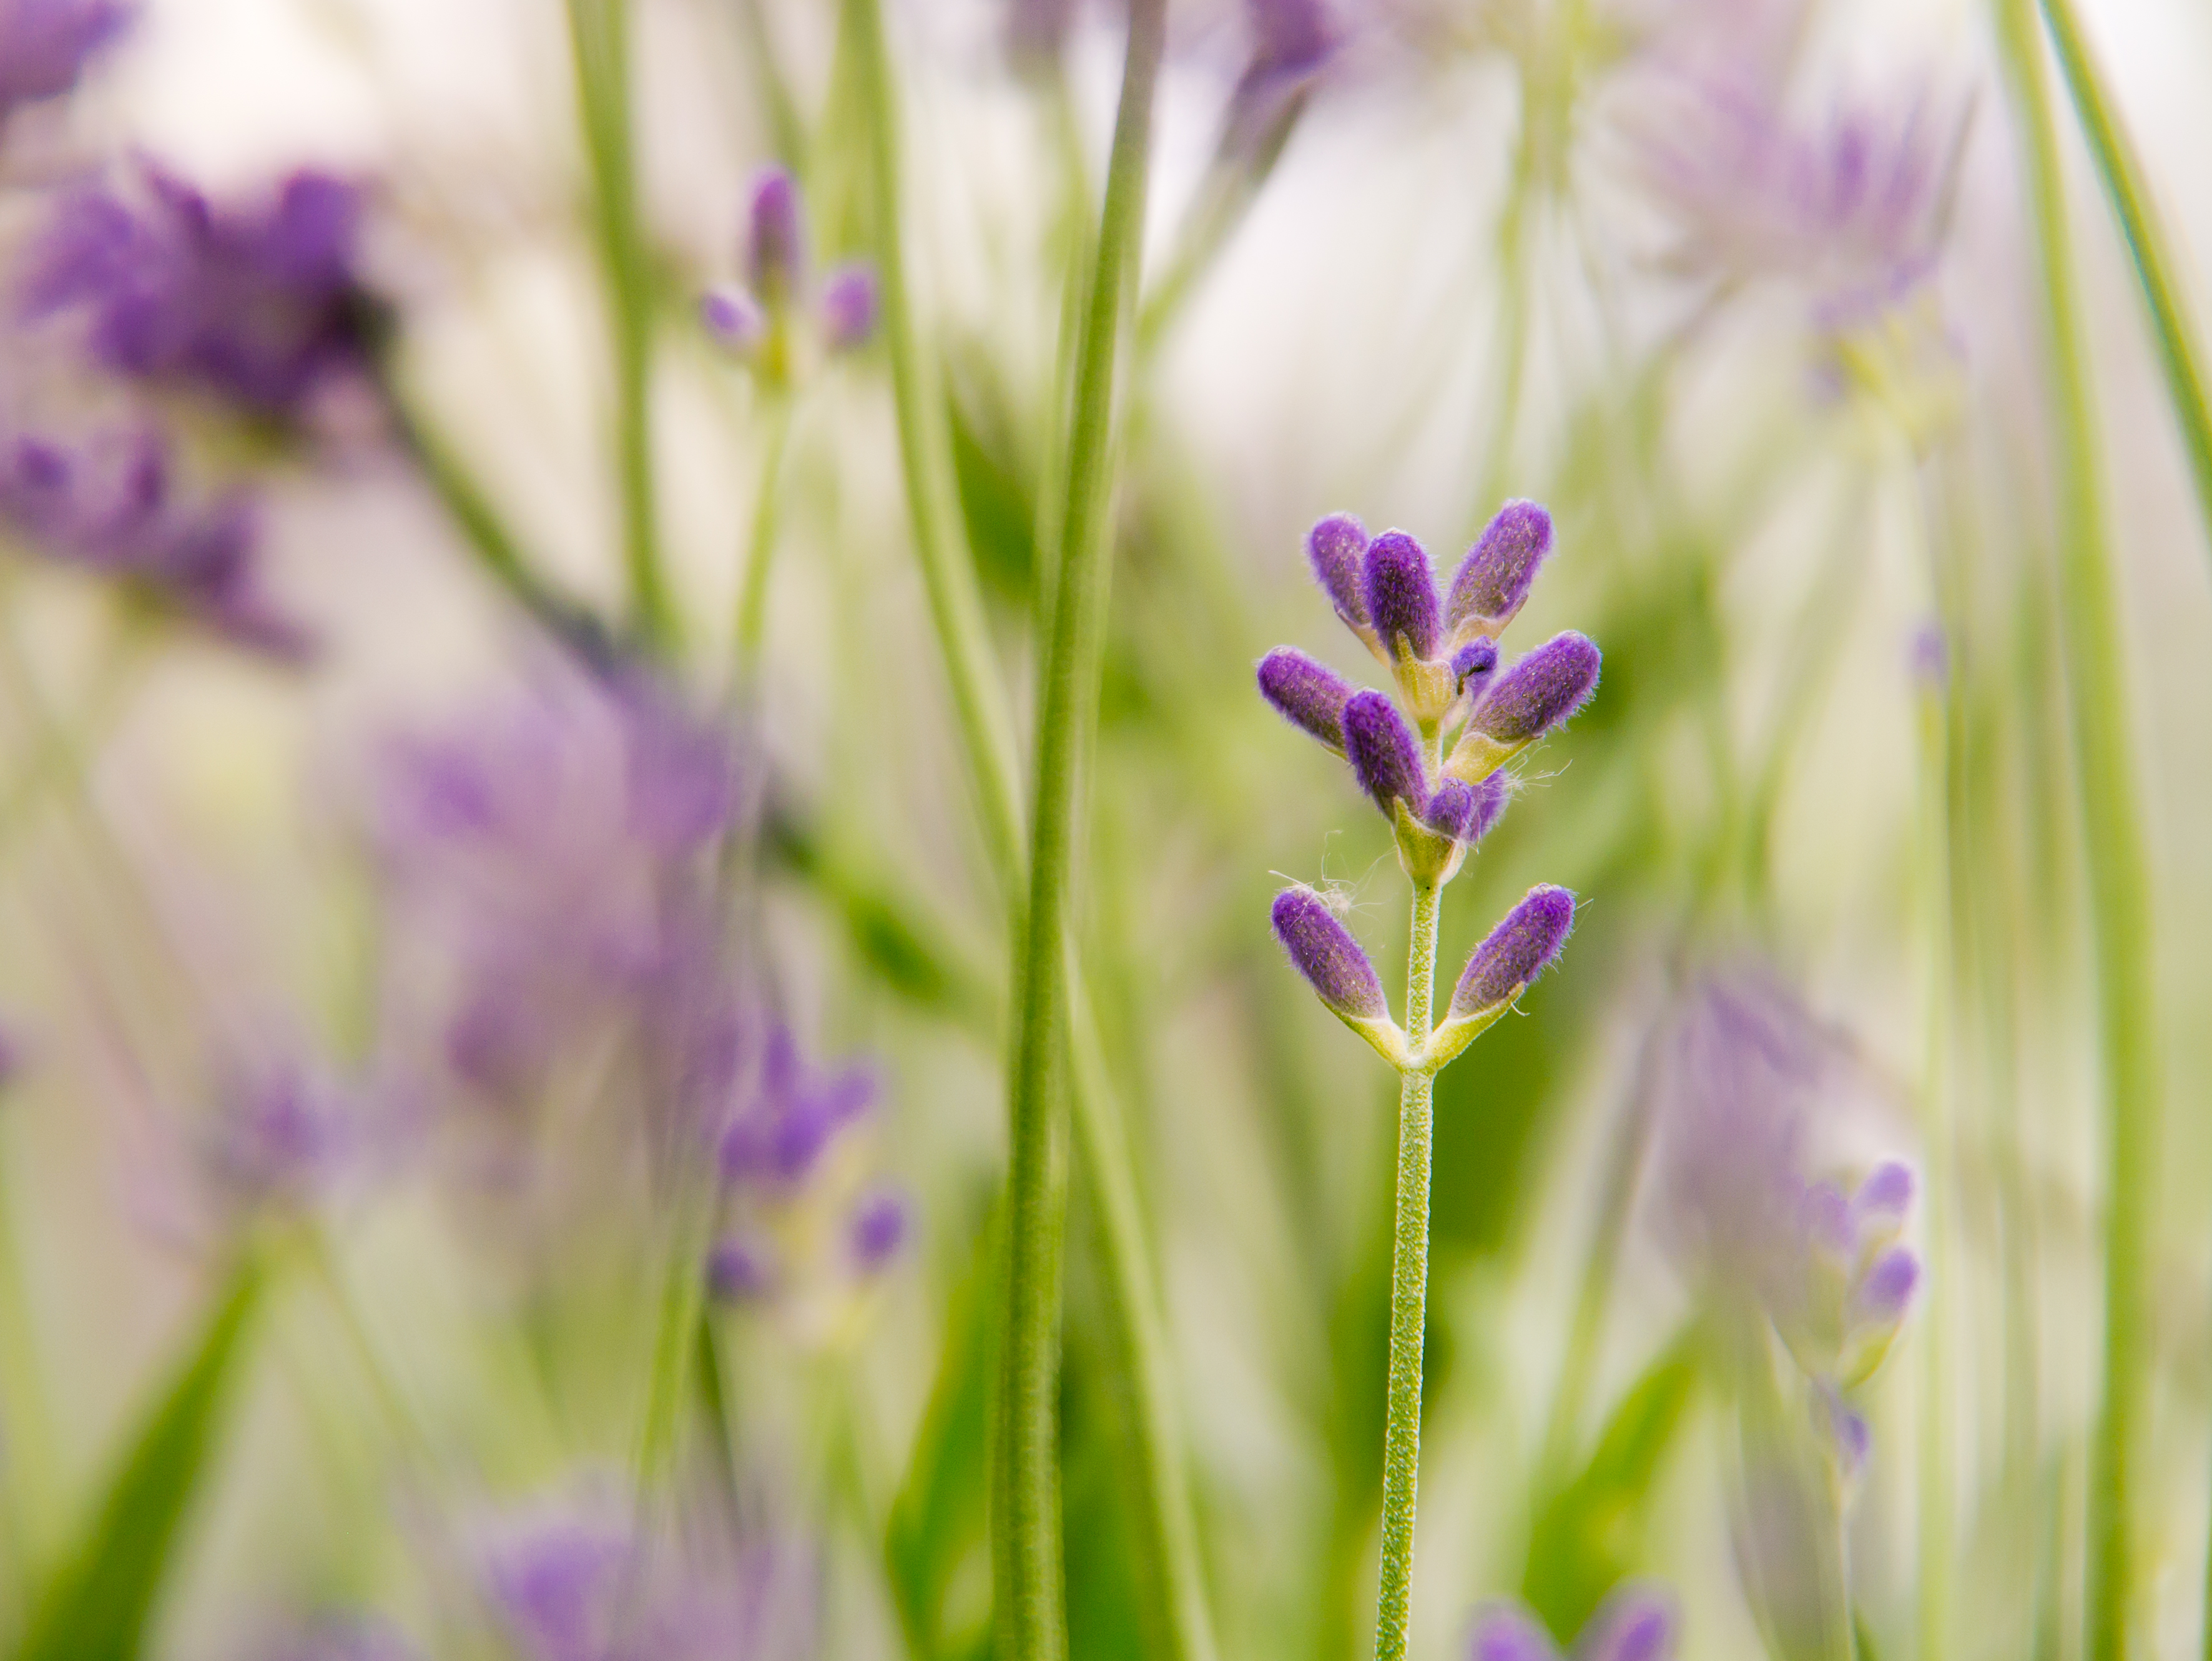
blossom, plant, meadow, prairie, flower, botany, flora, lavender, wildflower, 2013, eye, g3, panasoniclumix, macro photography, flowering plant, plant stem, land plant, english lavender, iris family